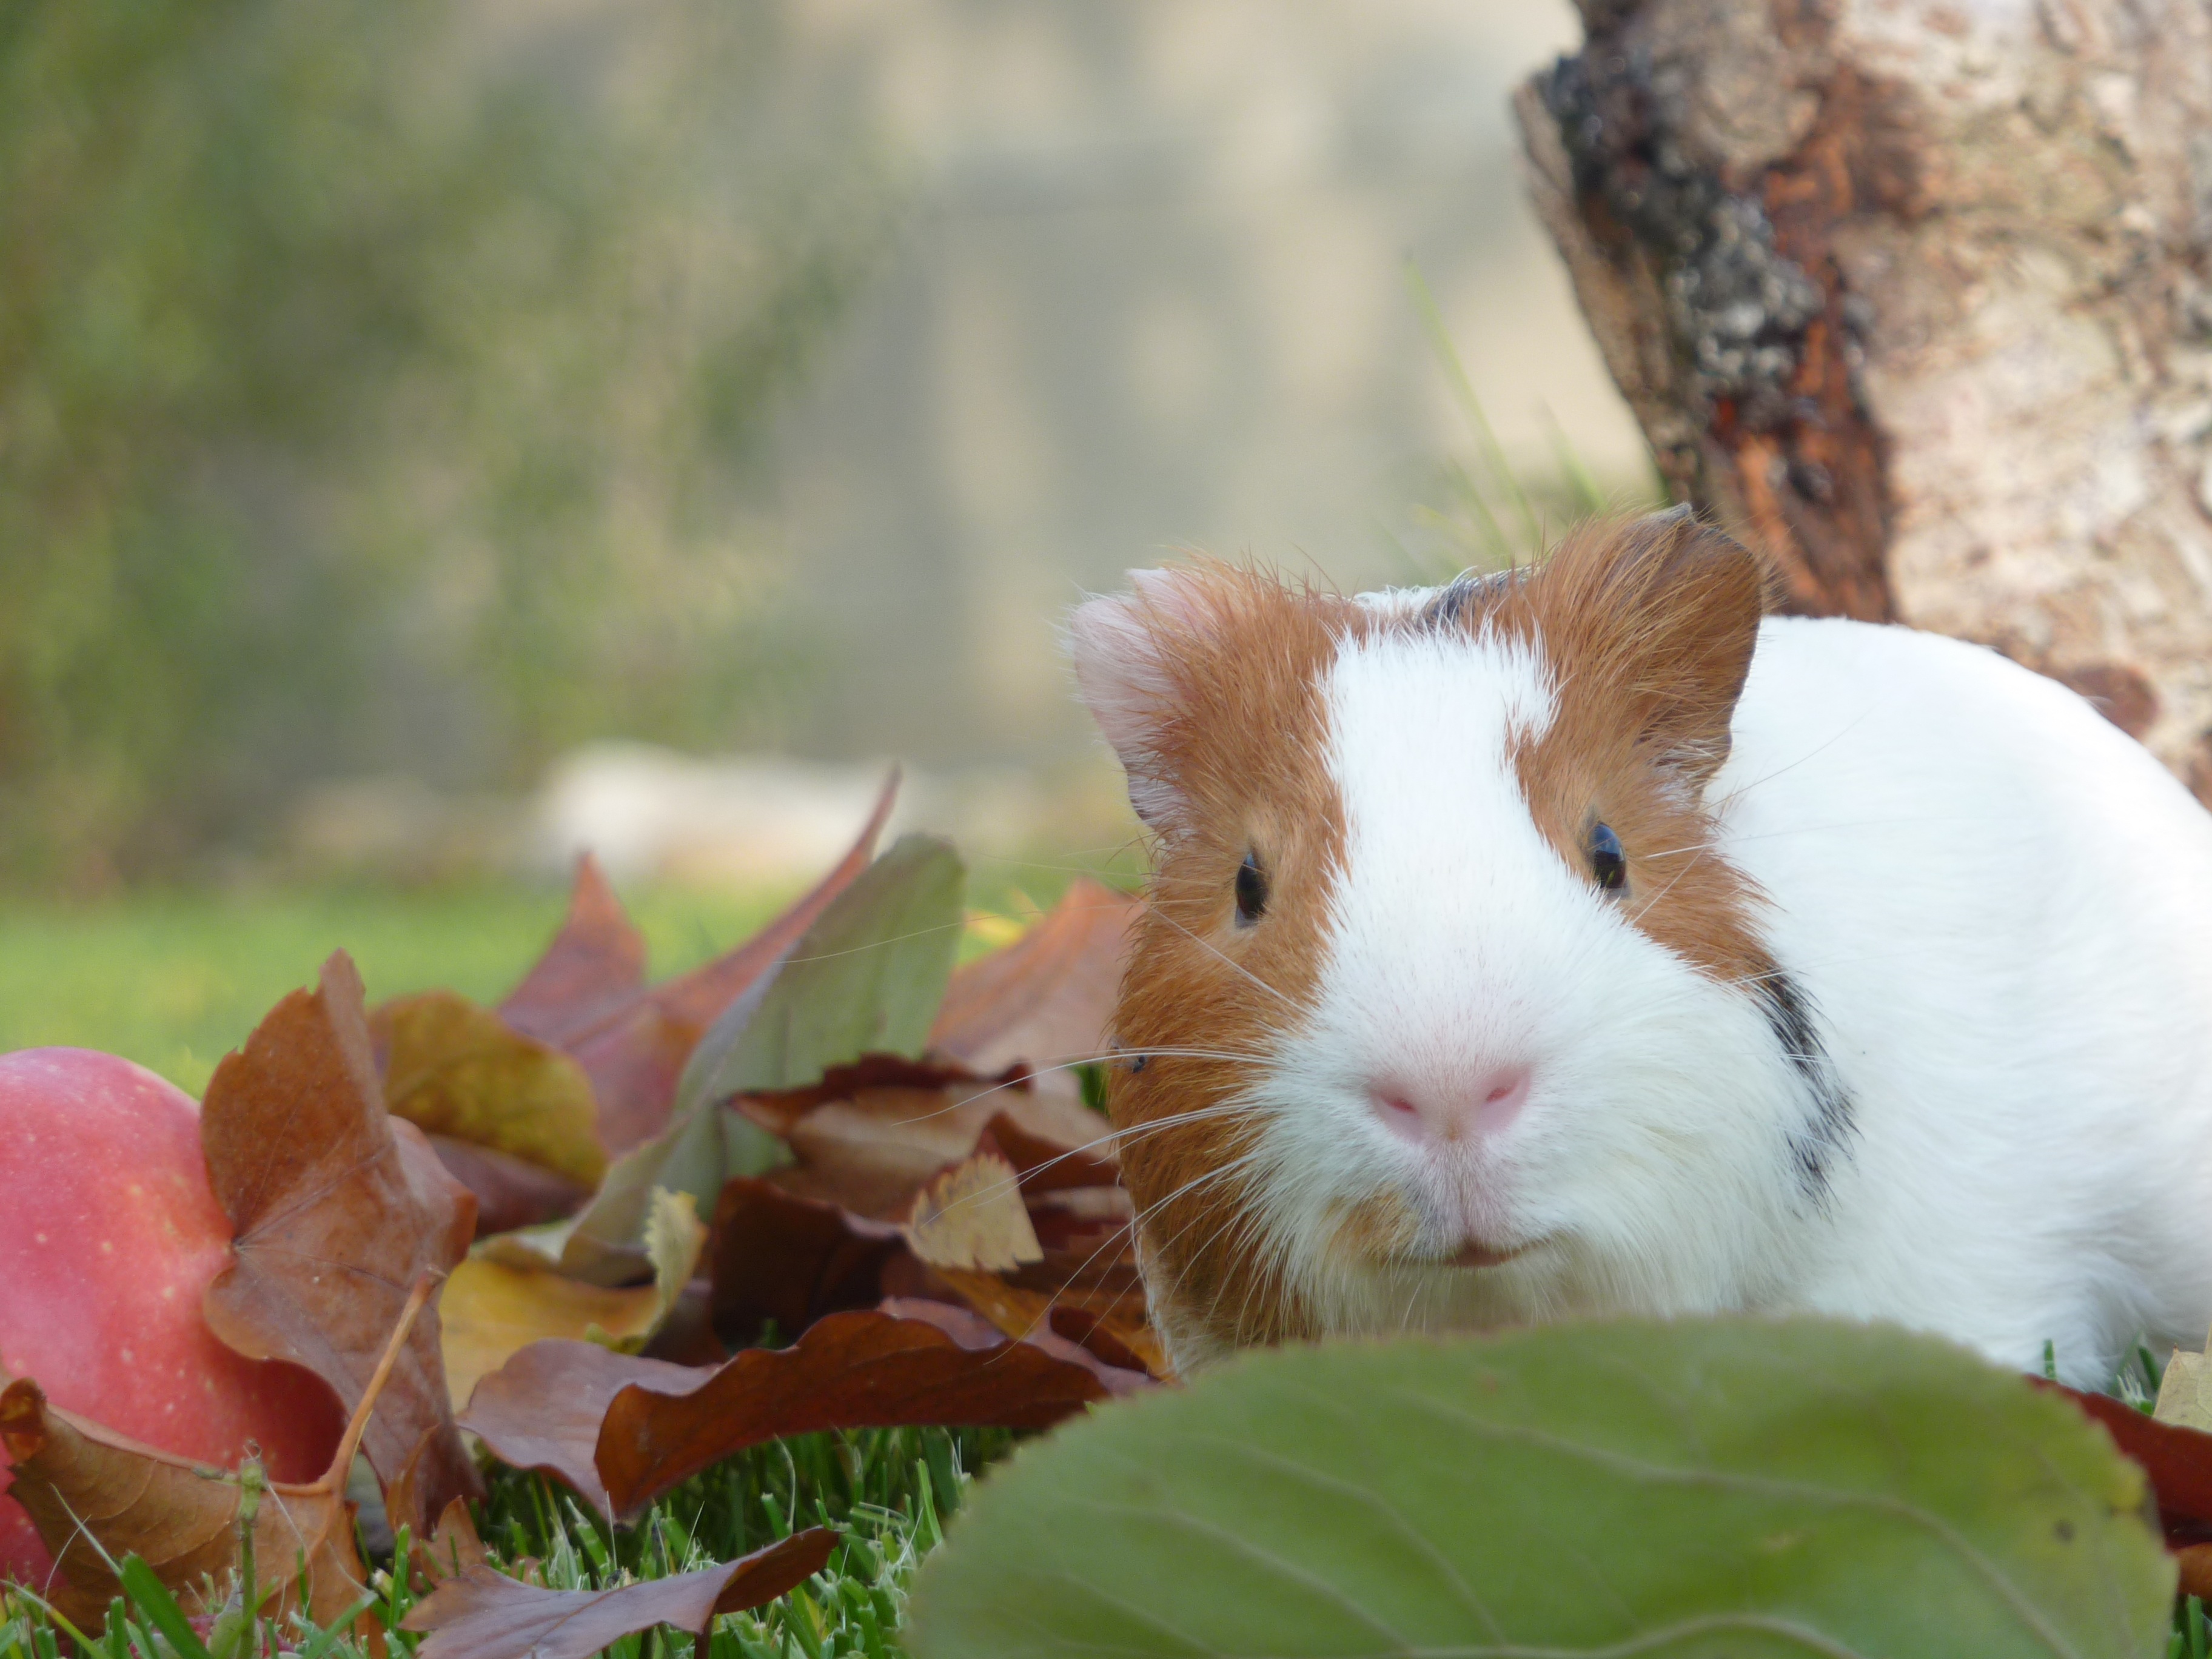
animal, cute, pet, small, mammal, rodent, fauna, friend, guinea pig, whiskers, furry, vertebrate, adorable, fuzzy